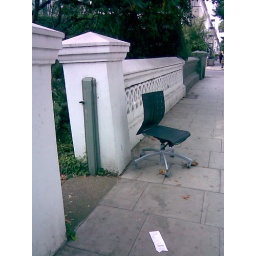
Abandoned office chair, spotted on a residential street in Hammersmith.